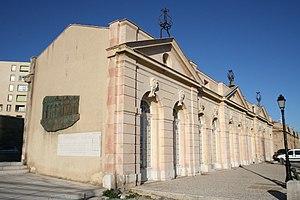
Cet article recense les monuments historiques de Marseille, en France.
La peste de Marseille de 1720 est la dernière grande épidémie de peste enregistrée en France, correspondant à une résurgence de la deuxième pandémie de peste.
La consigne sanitaire de Marseille est un entrepôt public situé dans le 2ᵉ arrondissement de Marseille, en France.